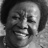
Emotion: happy